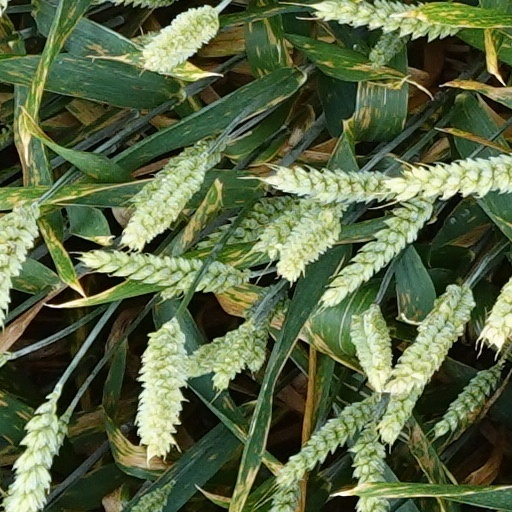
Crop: wheat